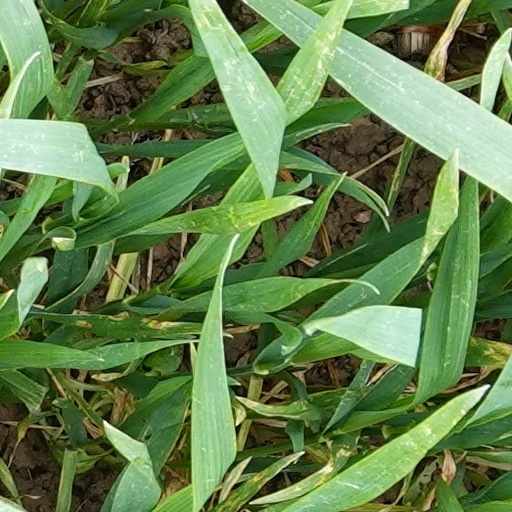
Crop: wheat